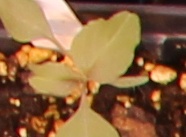
Label: Redroot Pigweed